History of Munich

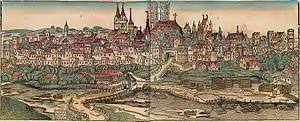
Munich in a 1493 woodcut from Hartmann Schedel's "Nuremberg Chronicle"

The year 1158 is assumed to be the foundation date of Munich, which is only the earliest date the city is mentioned in a document. By that time the Guelph Henry the Lion, Duke of Saxony and Bavaria, built a bridge over the river Isar next to a settlement of Benedictine monks.